Question: What is behind the cat?
Tambaya: Menene a bayan kuliyan?
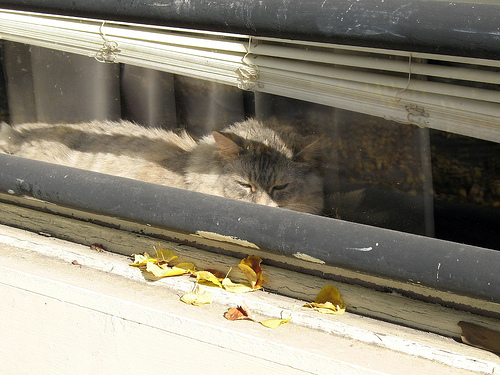
Answer: Curtains.
Amsa: Labule.